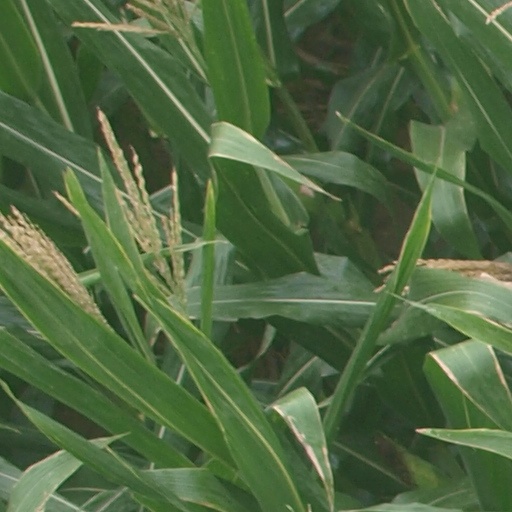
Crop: maize; corn